For the Love of an Enemy

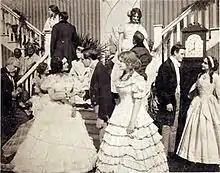
Gene Gauntier (left), Jack J. Clark (center), JP McGowan (right)

For Love of an Enemy is a one-reel 1911 American motion picture produced by Kalem Company and directed by Sidney Olcott. A war story detailing the adventures and the love affair of a Union spy in the Confederate lines.